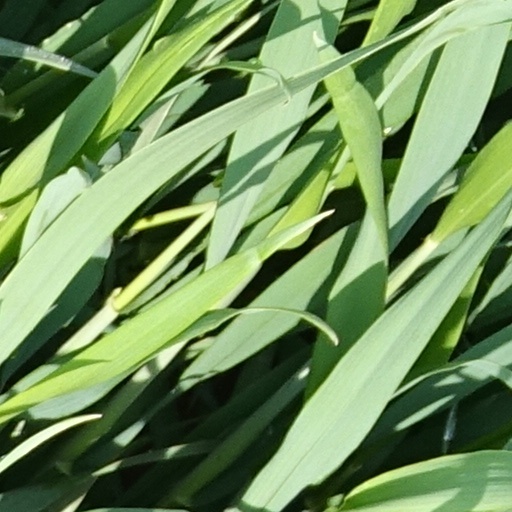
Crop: wheat